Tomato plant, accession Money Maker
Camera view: horizontal (90 deg, fisheye); turntable rotation: 300 degrees
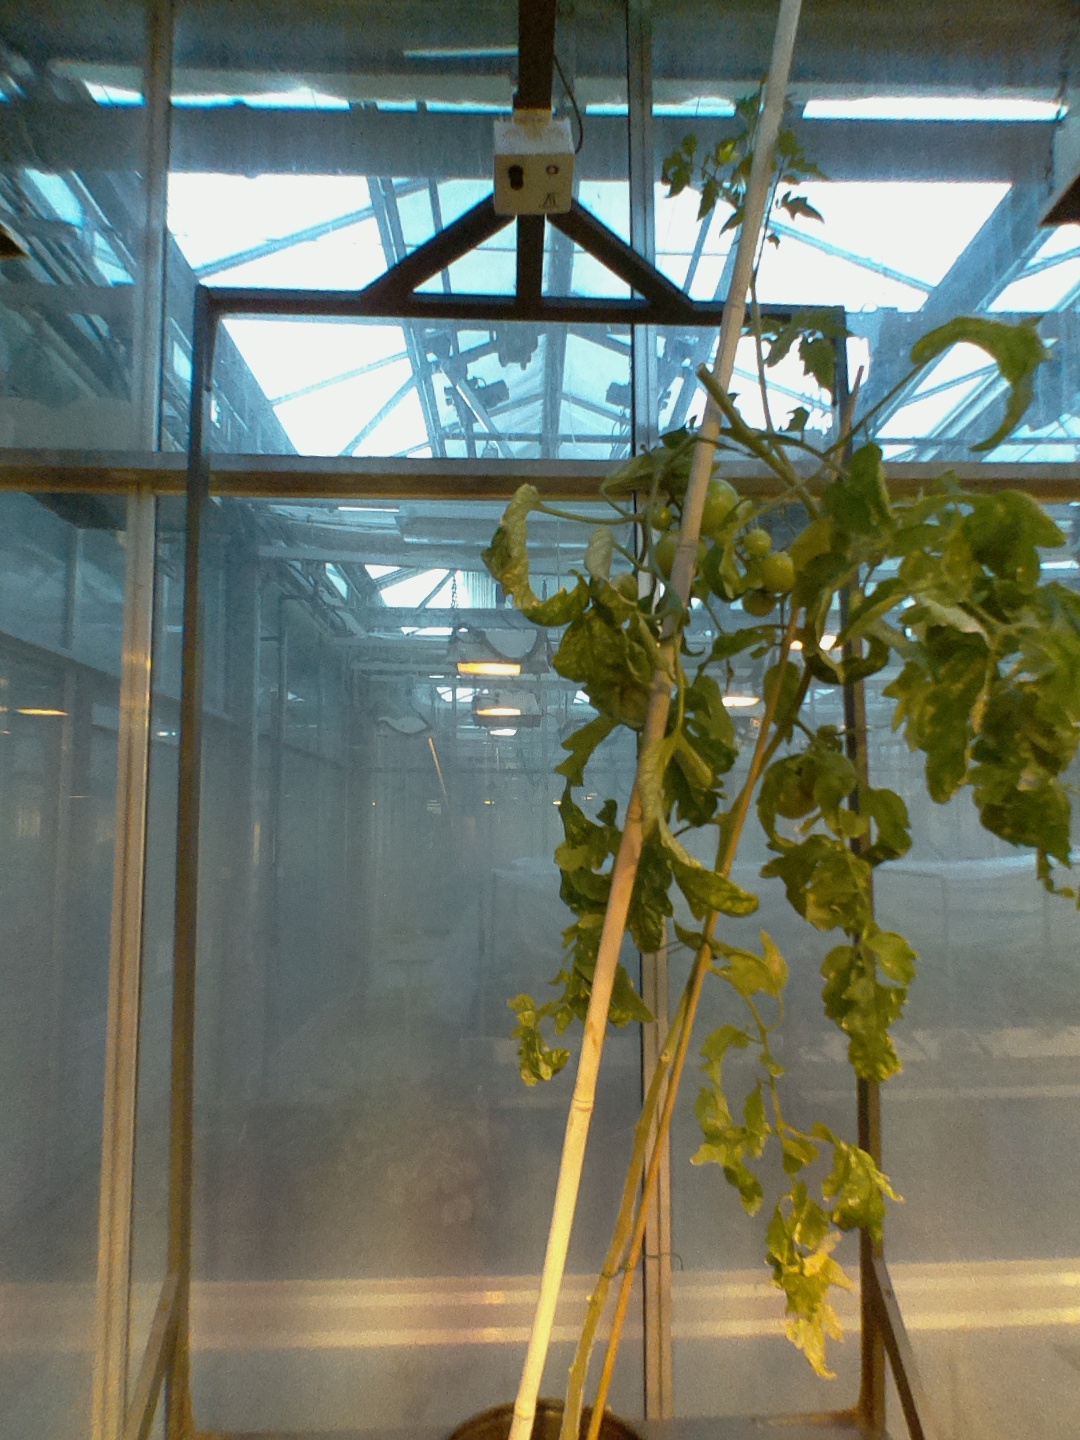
BBCH growth stage 79: 90% -100% of final fruit size